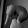
ASL letter: Q